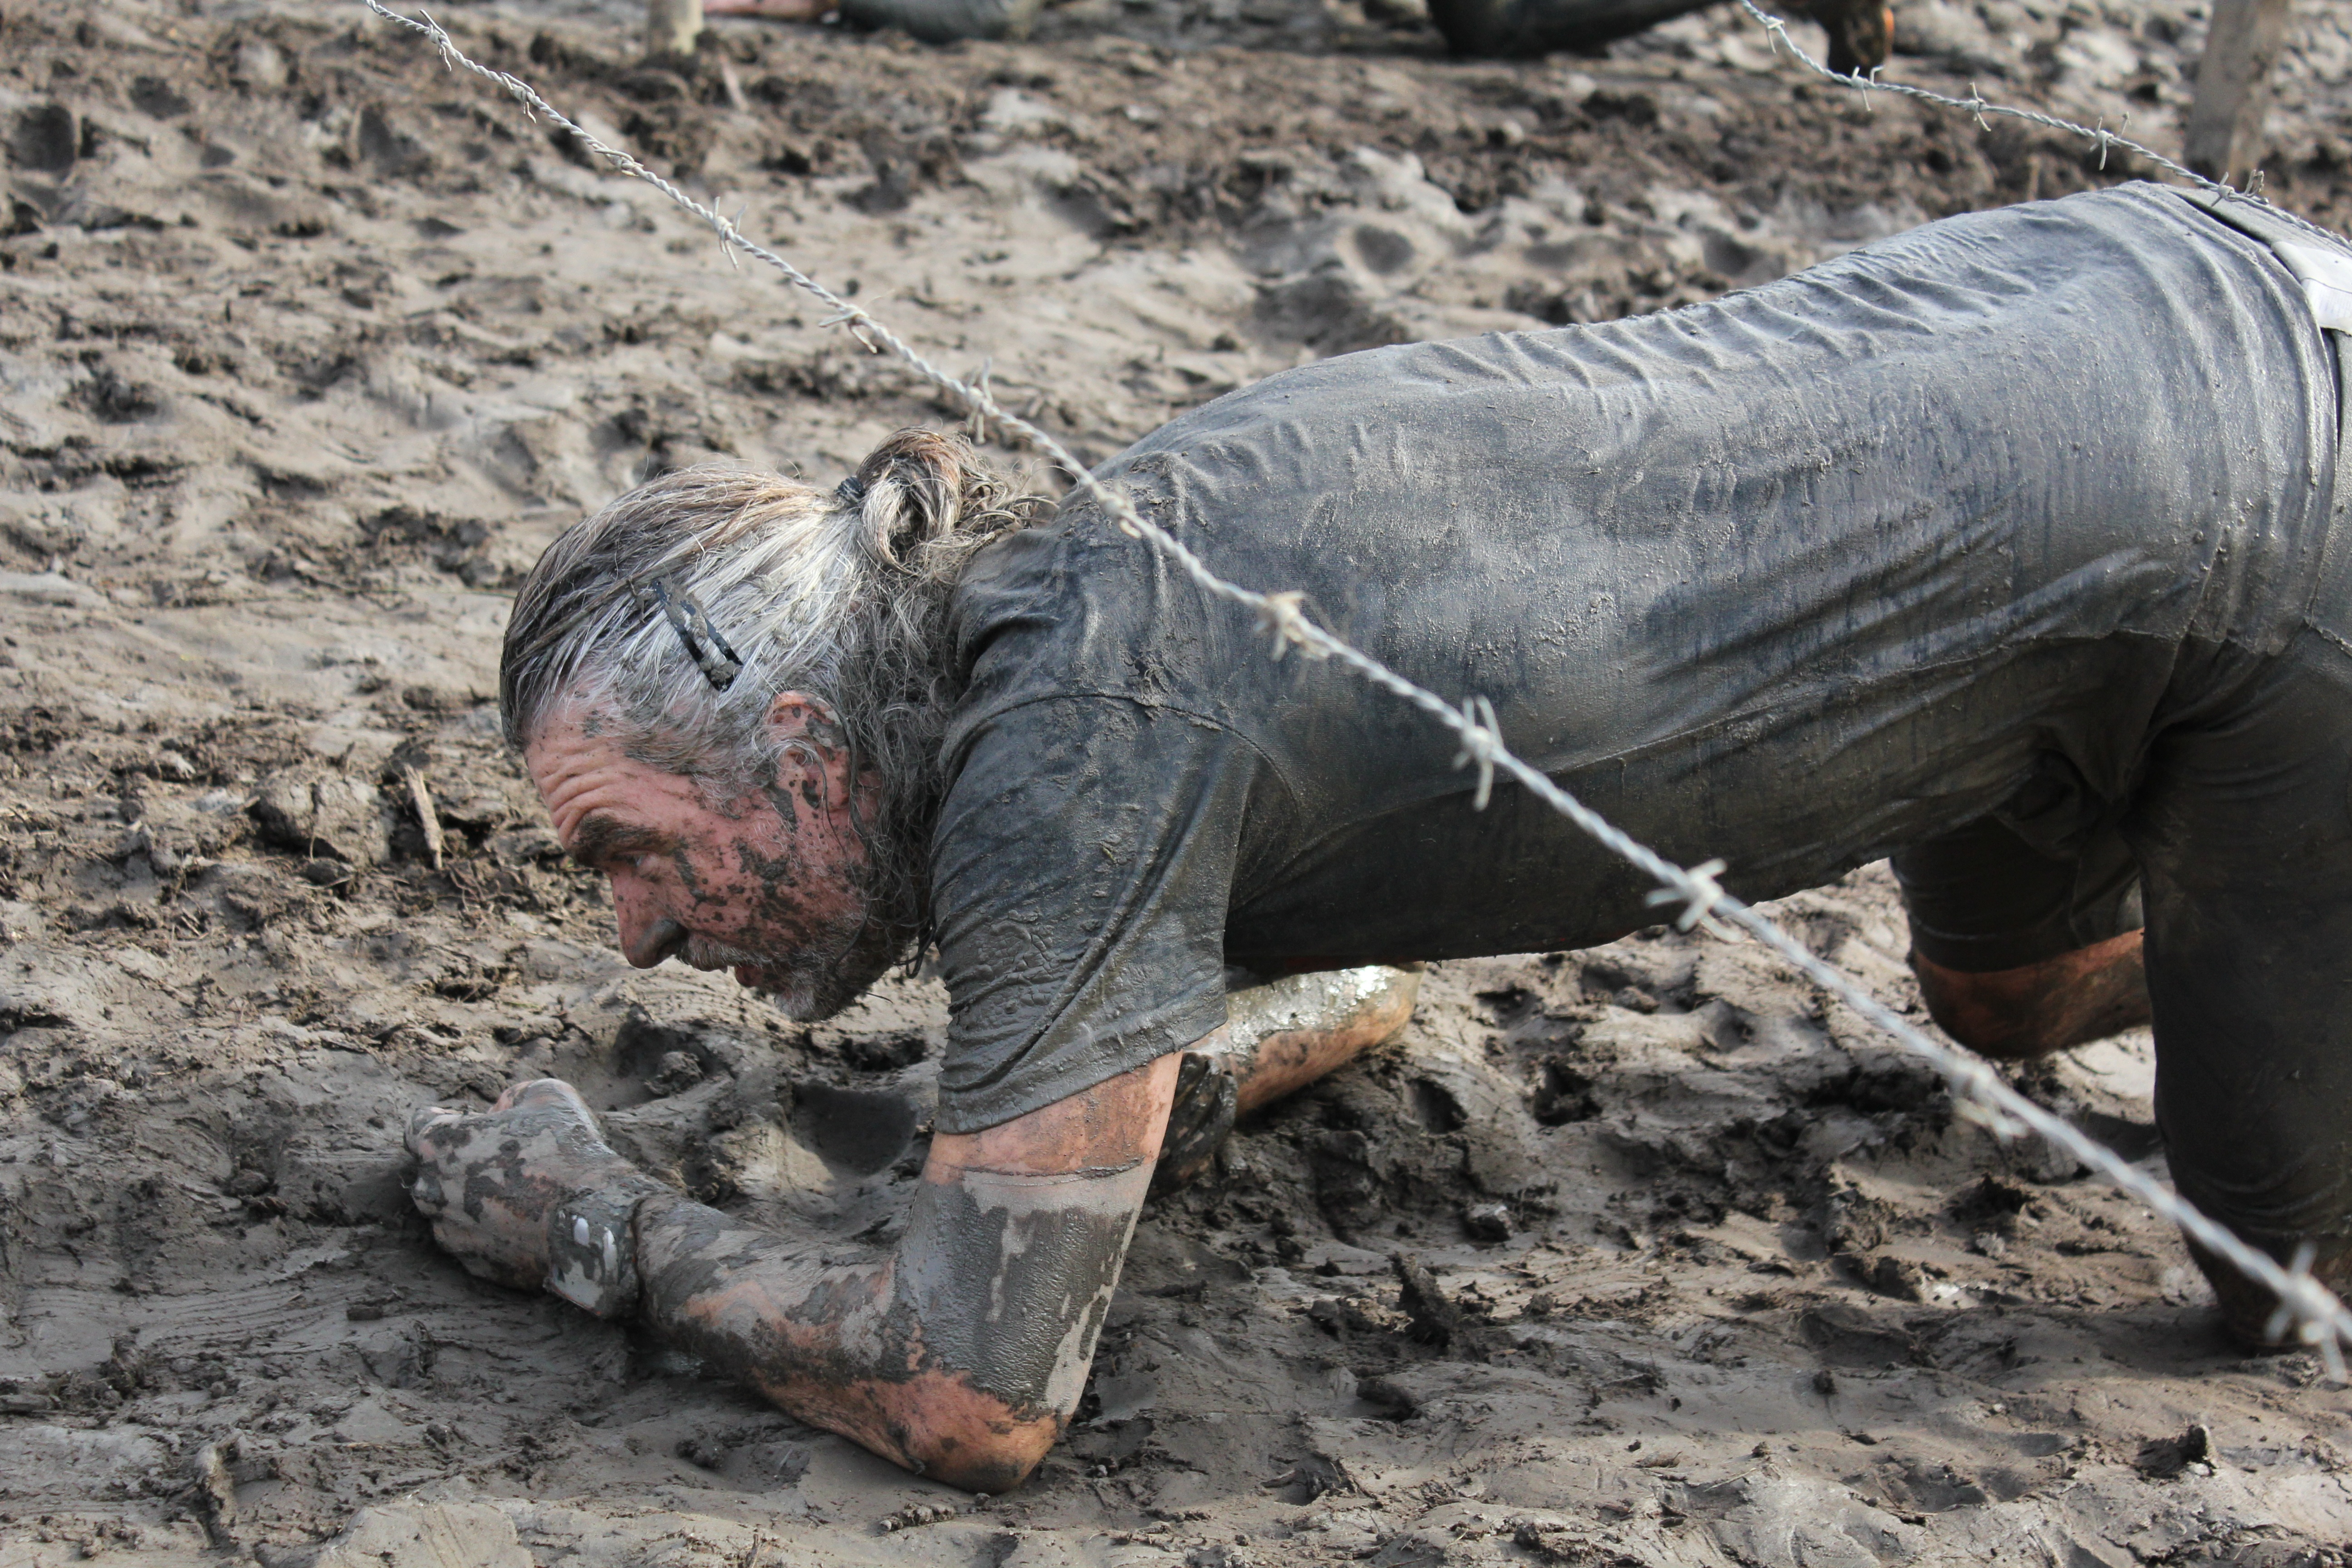
wildlife, dirt, mud, training, rough, reptile, material, crawling, poking, forefinger, indicate